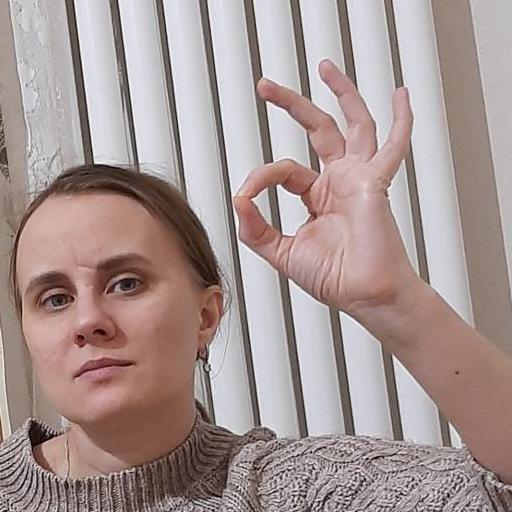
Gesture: ok